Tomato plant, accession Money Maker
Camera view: horizontal (90 deg, fisheye); turntable rotation: 300 degrees
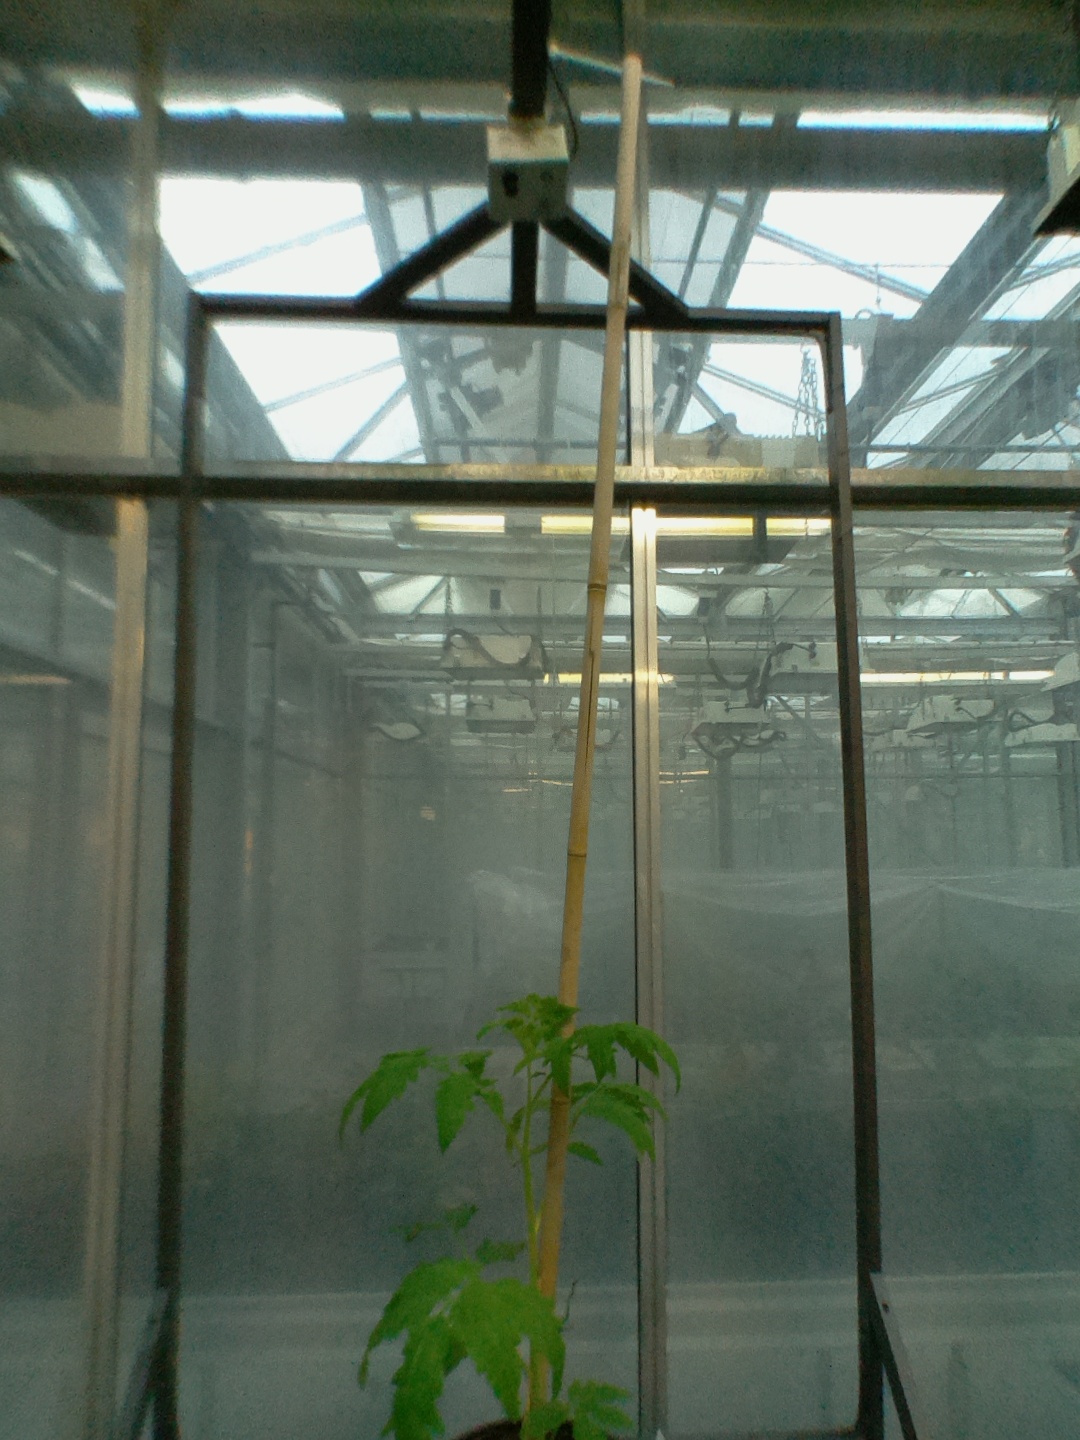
BBCH growth stage 13: 6 of true leaves visible